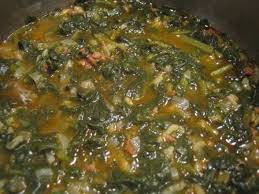
Yemek: ispanak